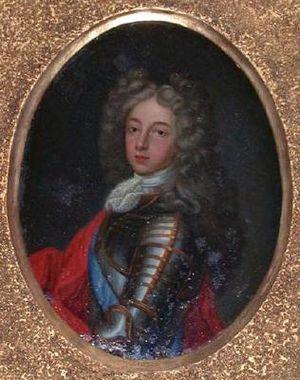
Le régiment d’Archiac cavalerie est un régiment de cavalerie du Royaume de France créé en 1666.